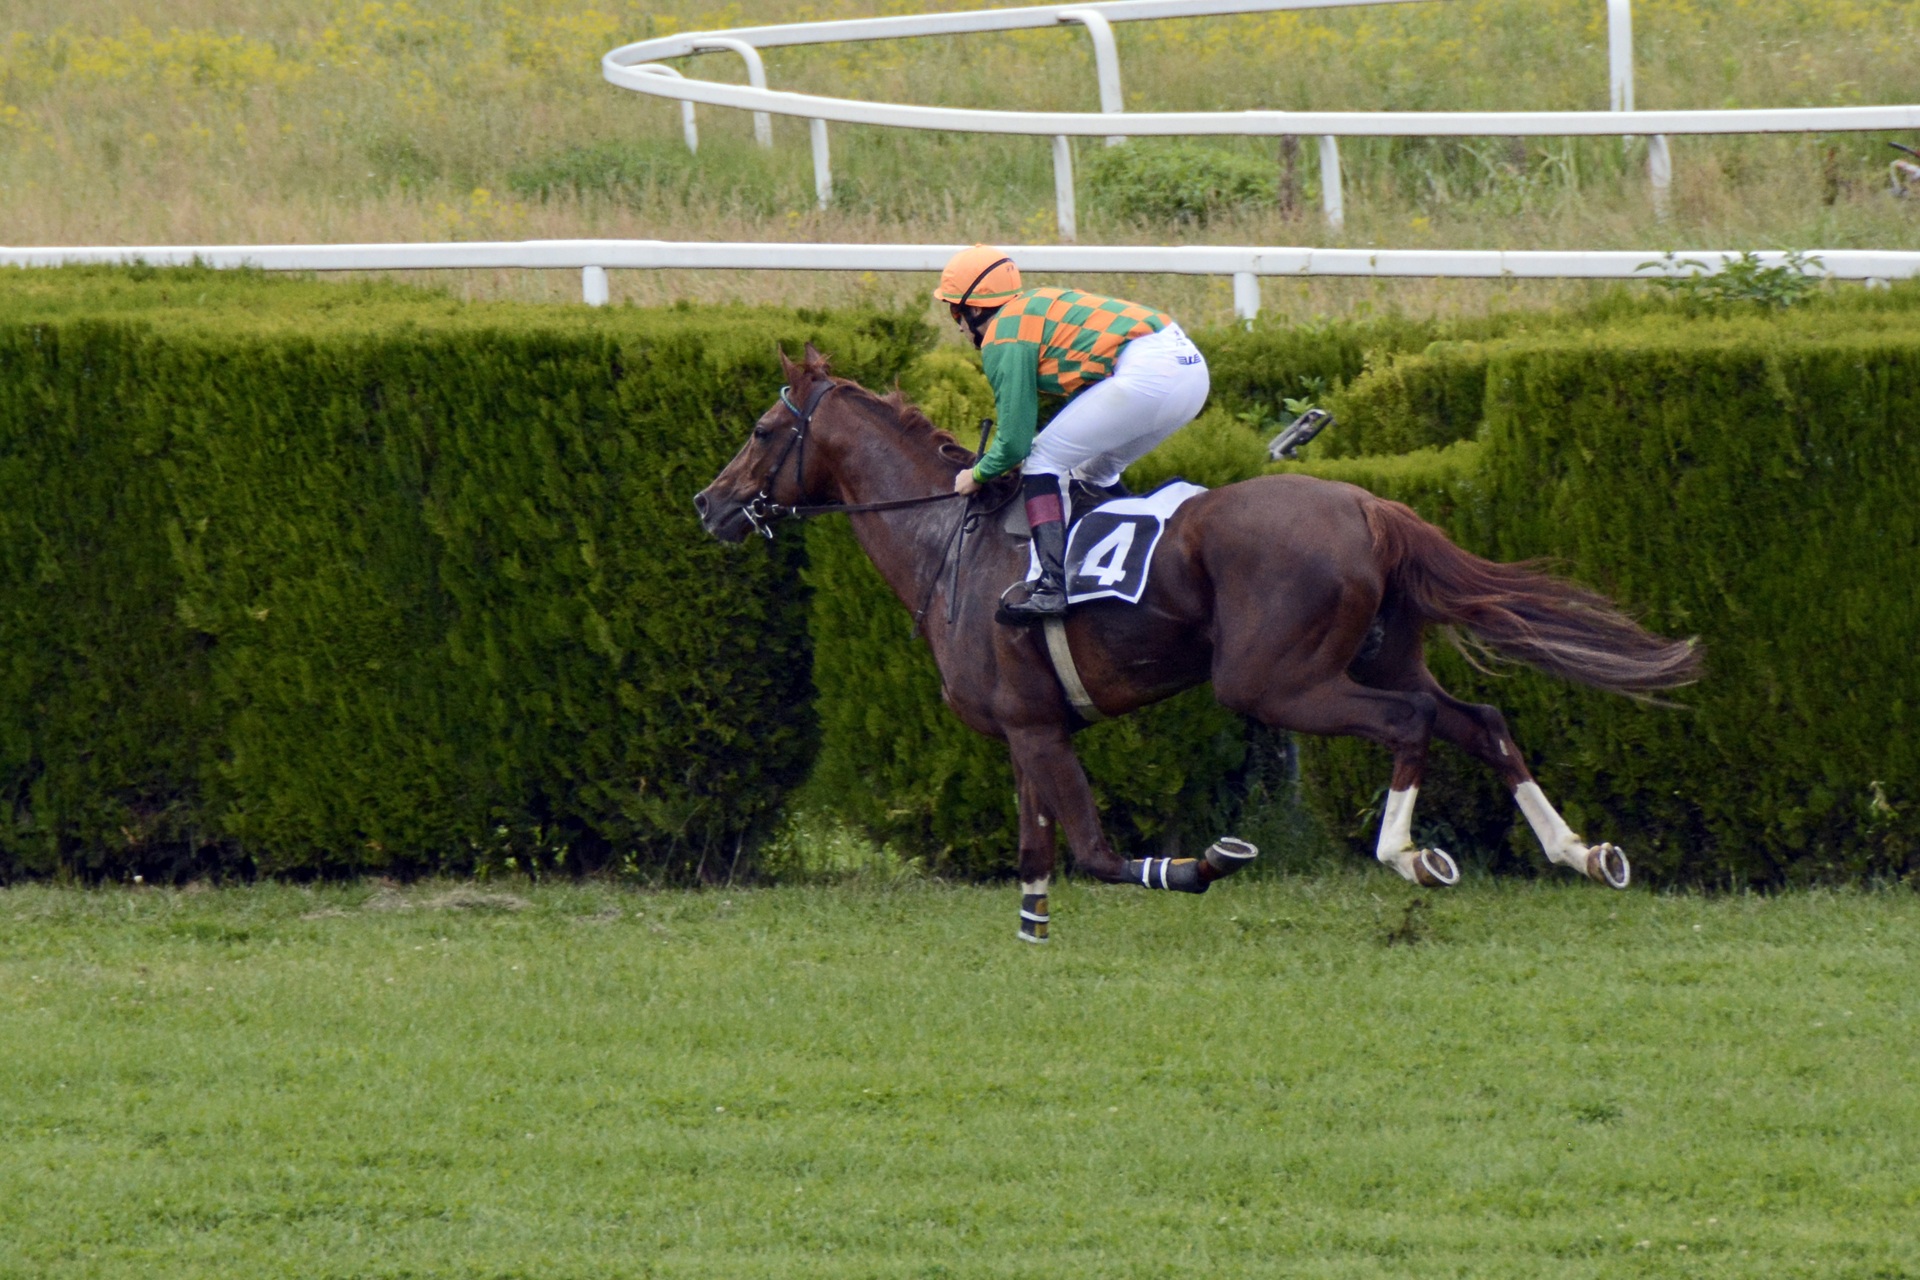
sport, animal, pasture, horse, stallion, speed, equestrian, race, competition, horses, sports, racing, mare, jockey, fast, victory, racecourse, win, reiter, gallop, equestrianism, horse racing, lose, eventing, jokey, horse like mammal, animal sports, english riding, equestrian sport, horse trainer